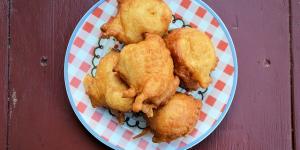
masa basica para bunuelos